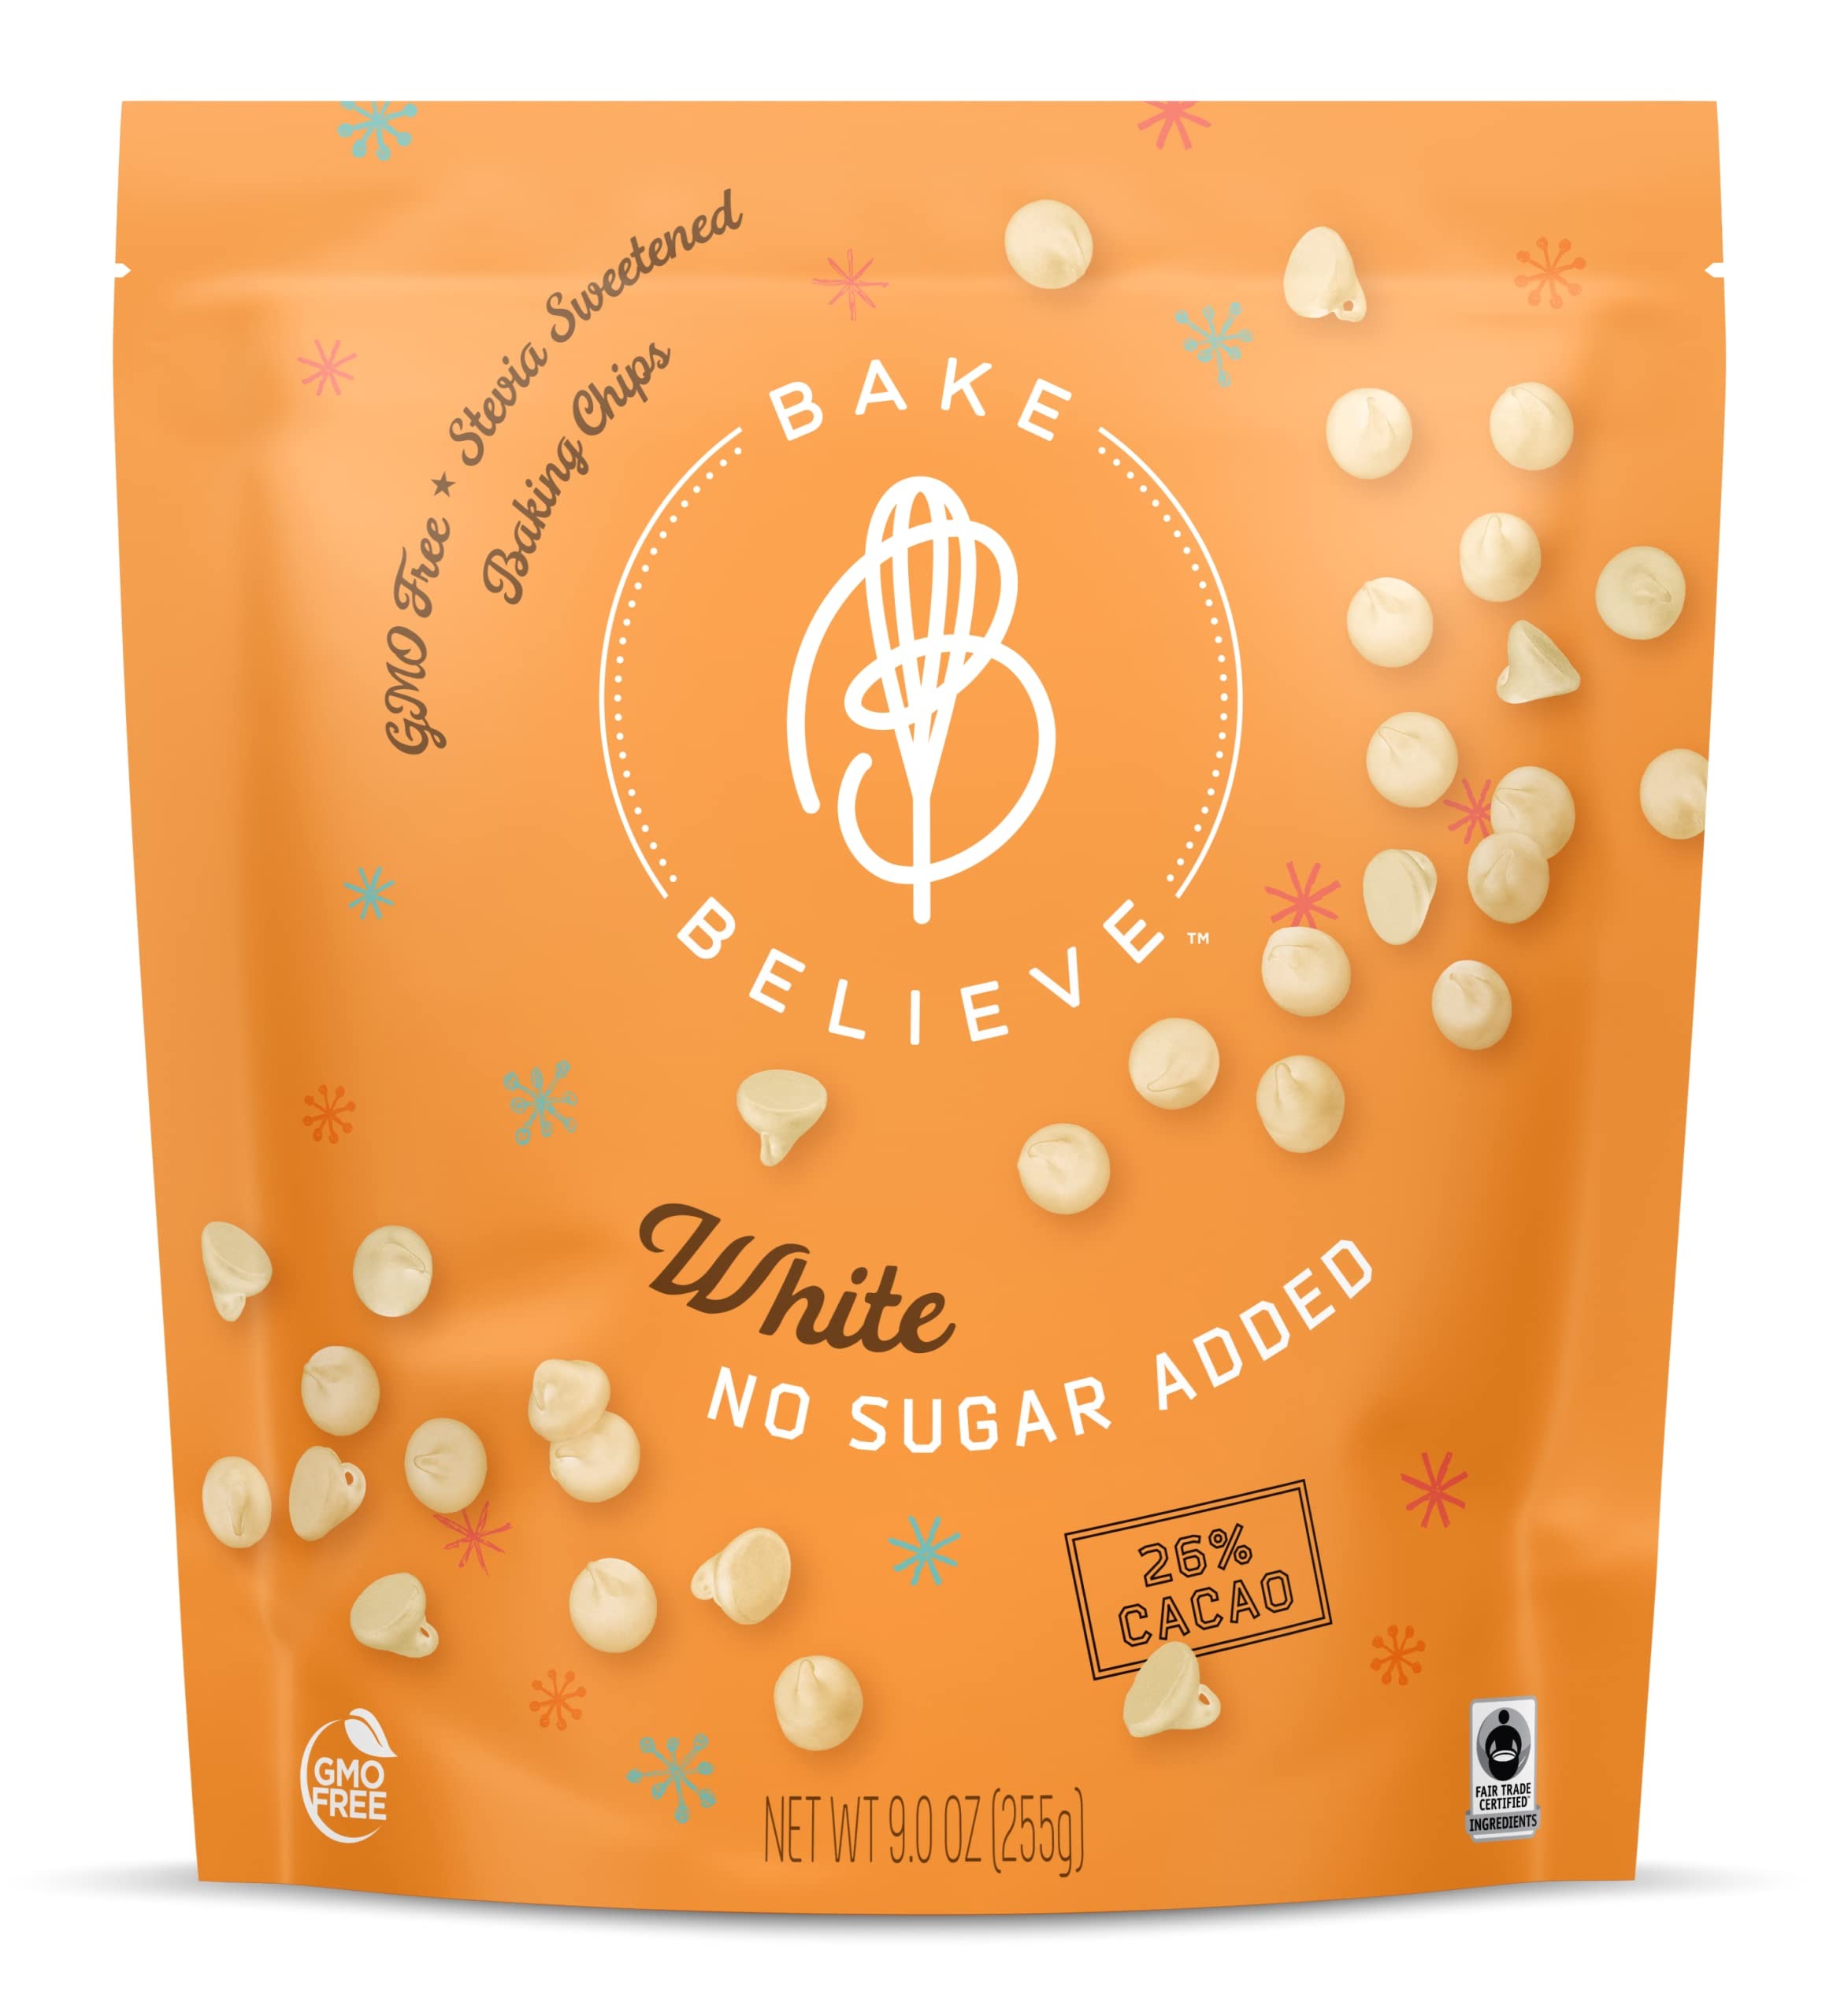
Item Name: Bake Believe White Baking Chips
Bullet Point: The first ever White No Sugar Added Baking Chip? Yes! Crafted for magical baking moments, our Bake Believe White Baking Chips are full of creamy cocoa buttery goodness, and are sweetened with all natural, non-gmo stevia. Perfect for sweetening up your morning oatmeal, baking mouthwatering white macadamia nut cookies, or whatever amazing creation you can imagine.
Value: 9.0
Unit: Ounce

Price: 4.18